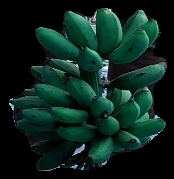
Variety: rasbale
Grade: grade3